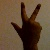
The image shows a hand gesture representing the number 3 in Indian Sign Language.